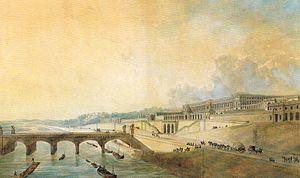
Vue du palais impérial de Chaillot appelé palais du roi de Rome.
Pierre François Léonard Fontaine, né à Pontoise le 20 septembre 1762 et mort à Paris le 10 octobre 1853, est un architecte néoclassique et décorateur français.
Le palais du roi de Rome est la désignation de deux édifices destinés à devenir des résidences du roi de Rome, fils de l'empereur Napoléon Iᵉʳ : un immense palais, projeté par l'empereur à Paris sur la colline de Chaillot, dominant le pont d'Iéna, qui n'a jamais vu le jour, et un petit palais, édifié à Rambouillet à partir de l'ancien hôtel du gouvernement, ancienne demeure du comte d'Angiviller, surintendant général des bâtiments du roi Louis XVI.